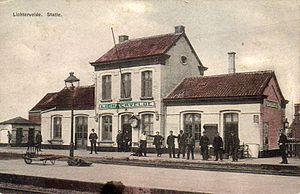
Lichtervelde est une commune néerlandophone de Belgique située entre Torhout et Roeselaere, au centre de la province de Flandre-Occidentale, à une extrémité du Houtland. Elle compte 8 500 habitants. Le West-Vlaams est le dialecte local.
La gare de Lichtervelde est une gare ferroviaire belge de la ligne 66, de Bruges à Courtrai, située à proximité du centre-ville de la commune de Lichtervelde dans la province de Flandre-Occidentale en Région flamande.